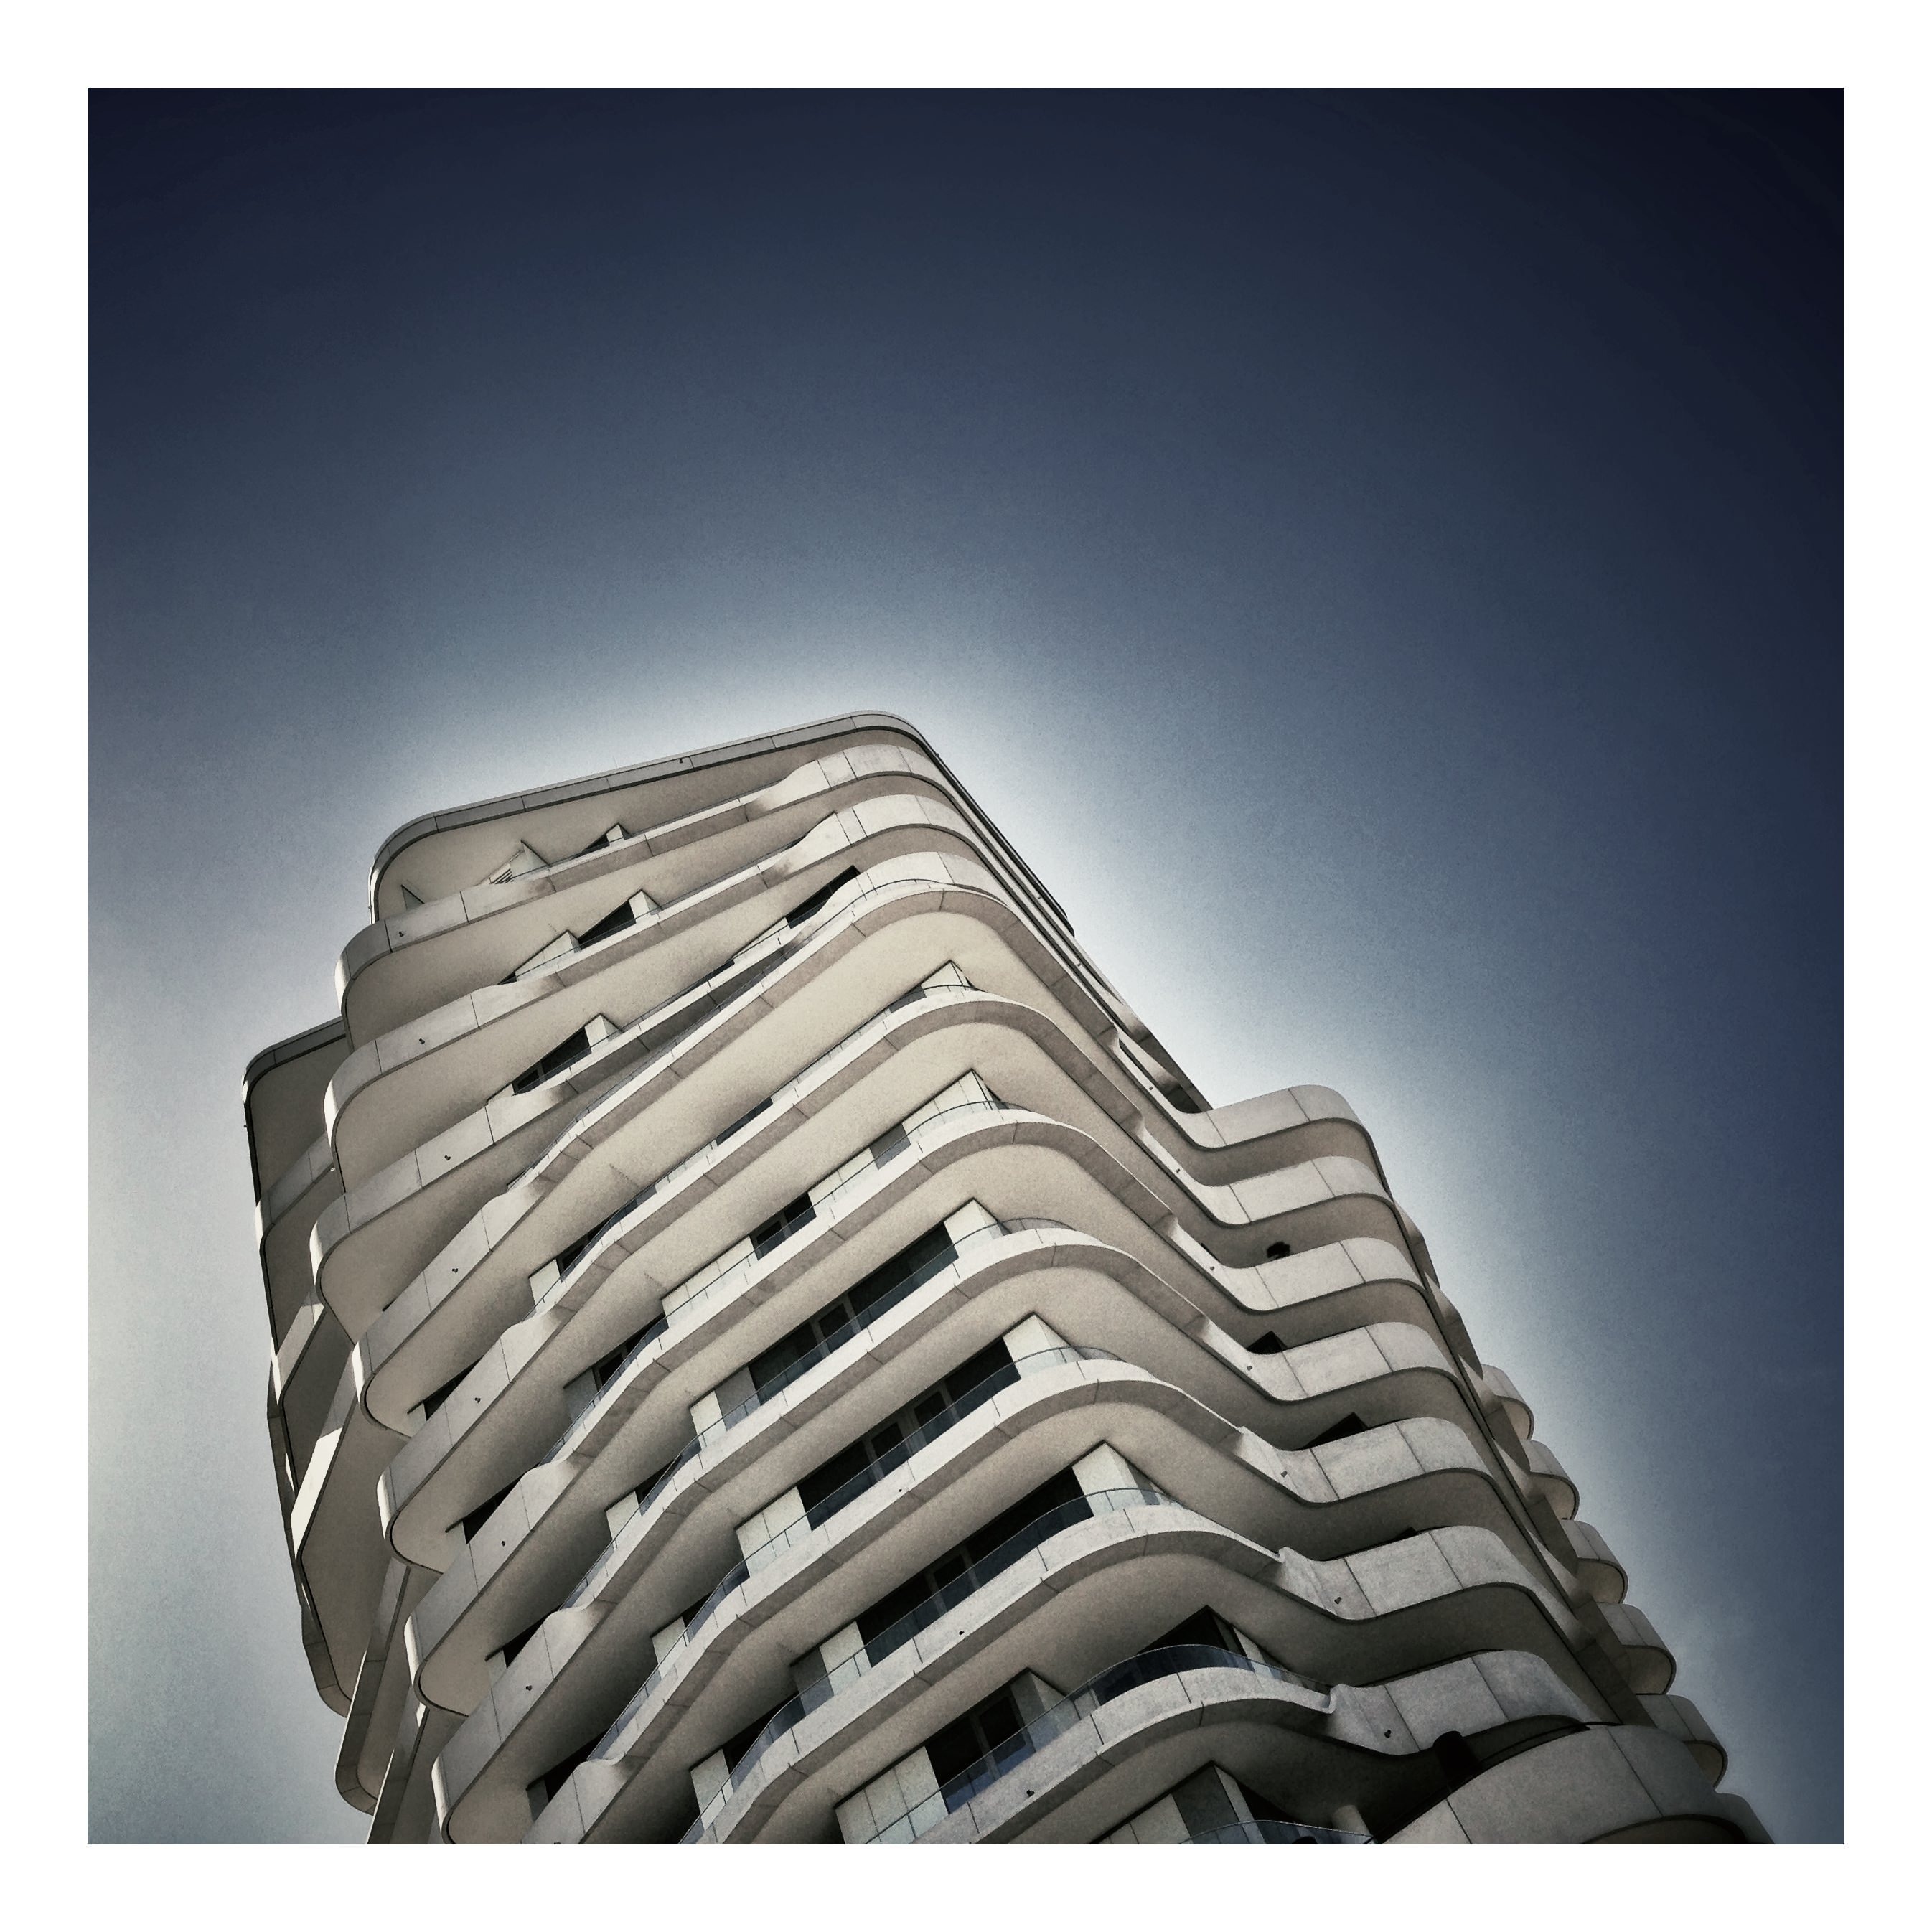
wing, architecture, sky, spiral, building, line, port, tire, germany, elbe, hamburg, tread, harbour city, automotive tire